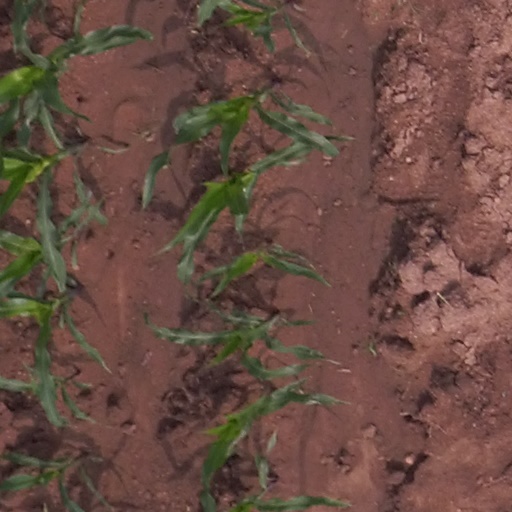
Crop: maize; corn